Question: What is behind him?
Tambaya: Menene a bayan shi?
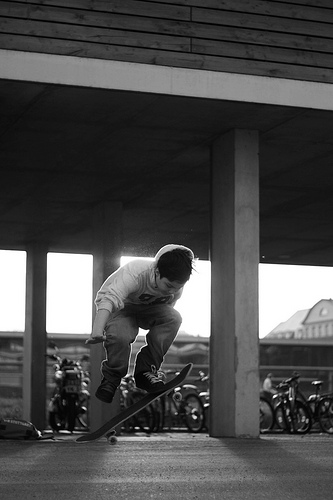
Answer: Motorcycles.
Amsa: Mashina.